The Bachelor (American TV series) season 24

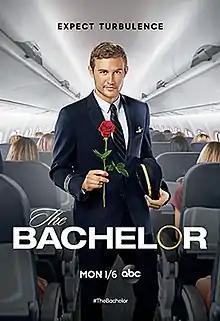
Promotional poster

The twenty-fourth season of "The Bachelor" premiered on January 6, 2020. This season features 28-year-old Peter Weber, a Delta Air Lines pilot from Westlake Village, California.